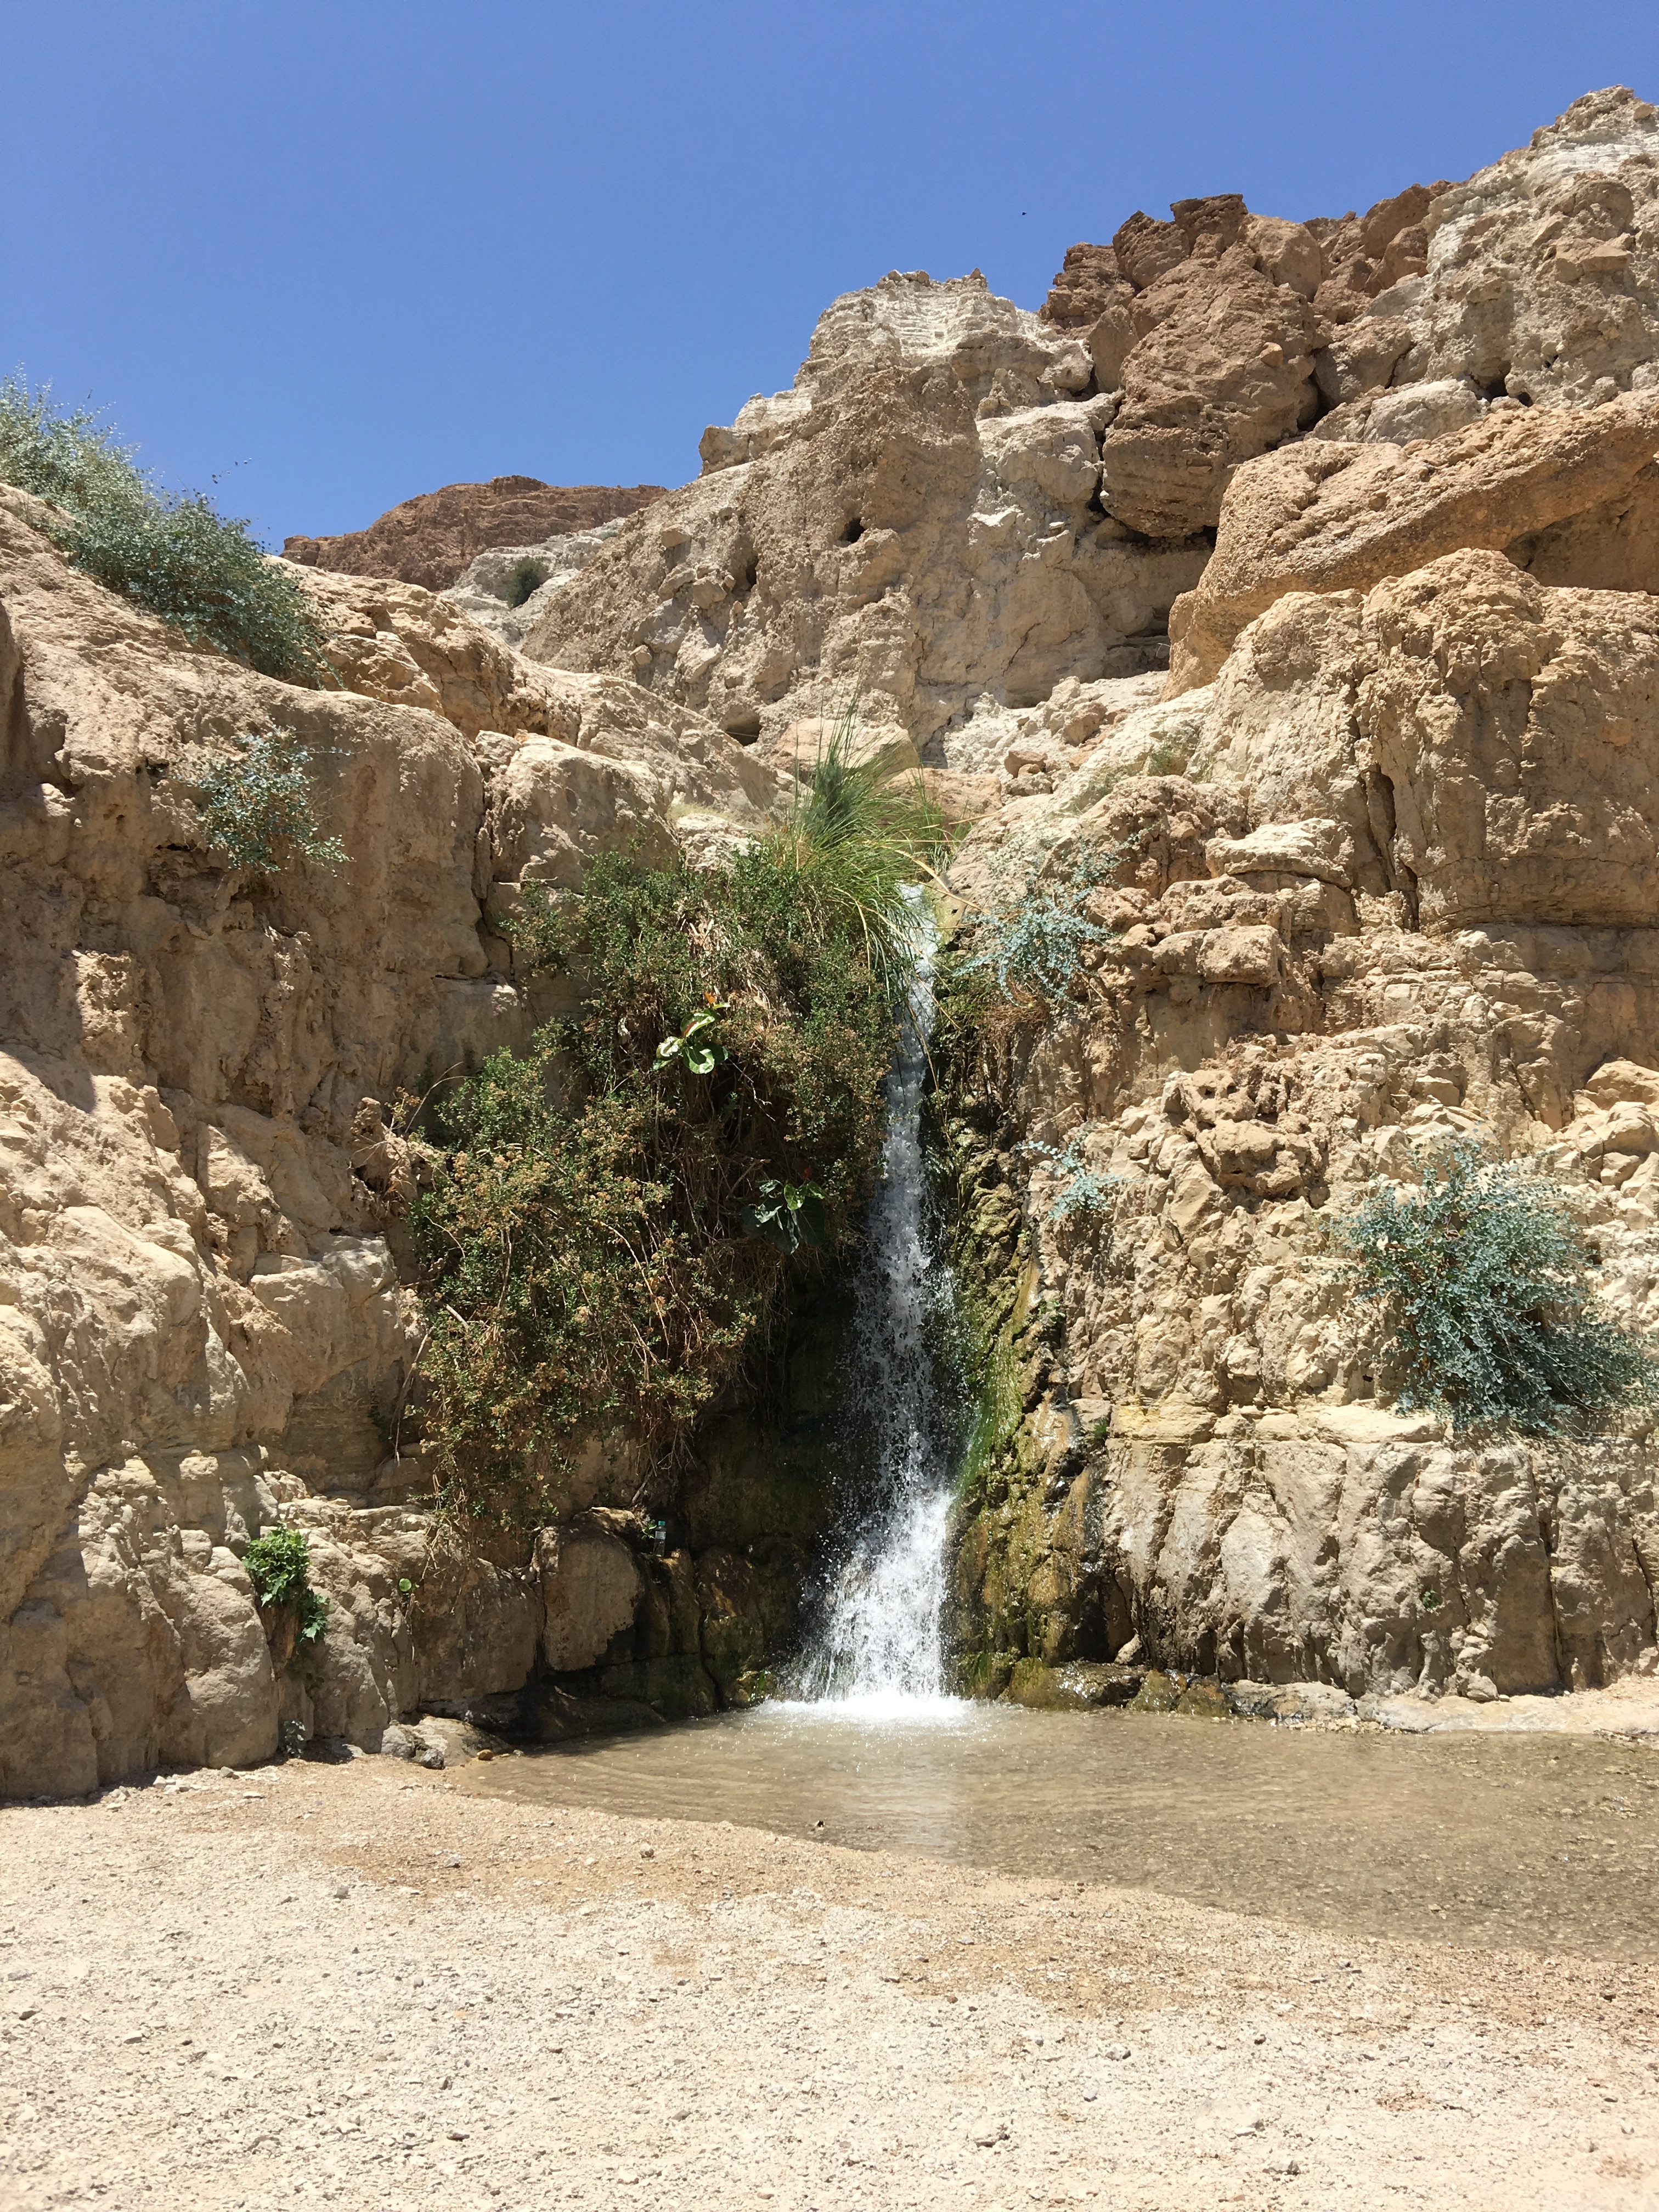
nature, outdoor, rock, mountain, hiking, desert, valley, stone, formation, cliff, environment, arch, spring, park, scenery, canyon, tourism, terrain, national park, geology, badlands, picturesque, geological, israel, wadi, negev, landform, eingeti